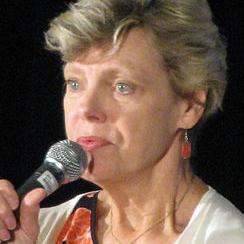
Age: 70